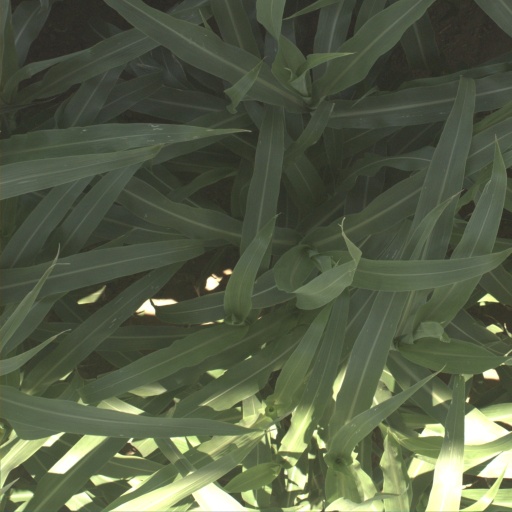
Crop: sorghum